Önningeby

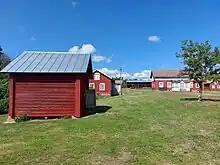
View of Önningeby village from Önningeby museum

Önningeby is a village in Jomala Municipality on the Finnish island of Åland. It is located some 7 km (4 mi) northeast of Mariehamn. Önningeby has 214 inhabitants (2014). In the south of Önningeby, Lemström's canal separates the municipalities of Jomala and Lemland.